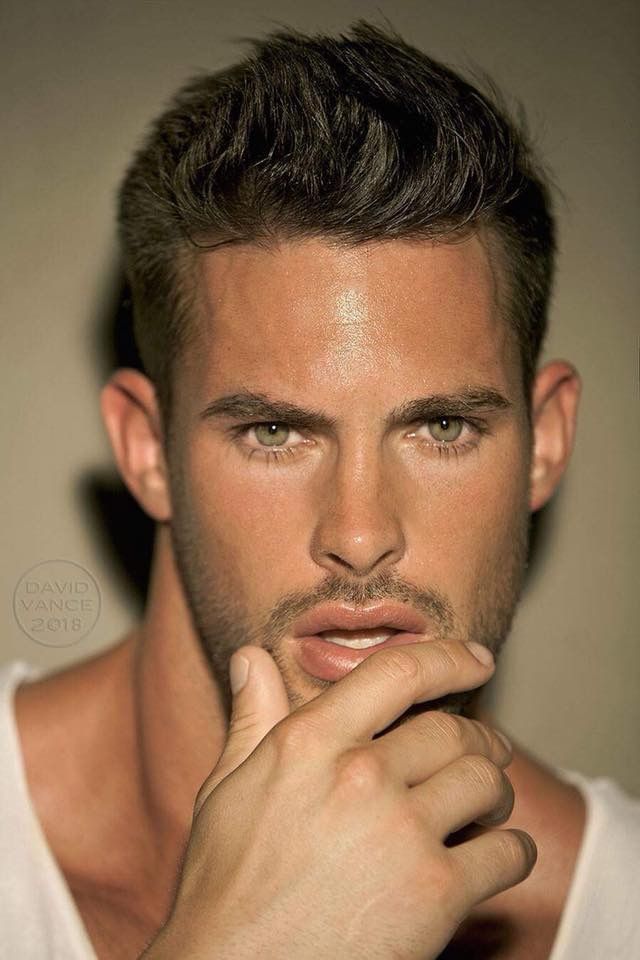
Portrait style: Real Portrait